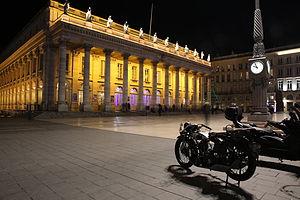
Grand Théatre de Bordeaux de nuit avec motocyclette Terrot stationnée devant.